Lance Dunbar

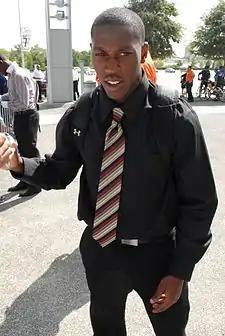
Dunbar in 2012

Lance Dunbar Jr. (born January 25, 1990) is an American former professional football player who was a running back in the National Football League (NFL) for six seasons. He played college football for the North Texas Mean Green and was signed by the Dallas Cowboys as an undrafted free agent in 2012.